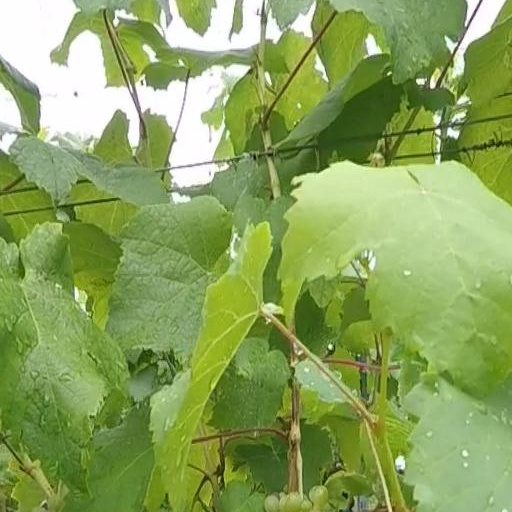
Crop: grape